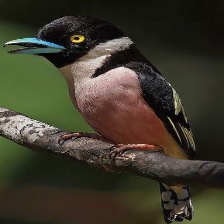
Species: BLACK AND YELLOW BROADBILL
Scientific name: EURYLAIMUS OCHROMALUS